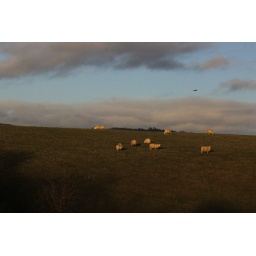
cows in field